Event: Nepal Earthquake
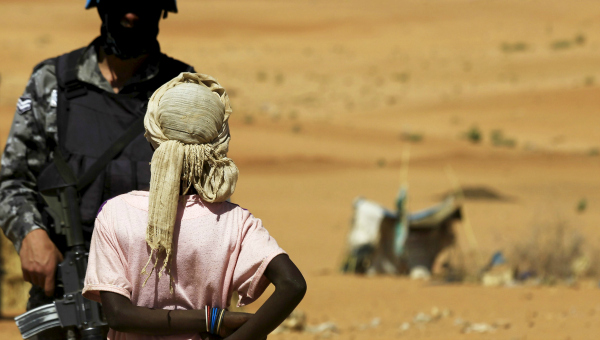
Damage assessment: damage